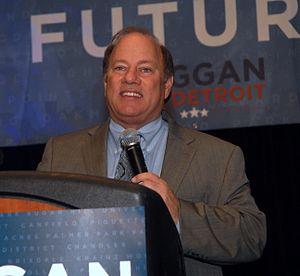
Michael Edward Duggan, né le 15 juillet 1958 à Détroit, est un homme d'affaires et homme politique américain. Il est élu maire de Détroit lors des municipales de novembre 2013.